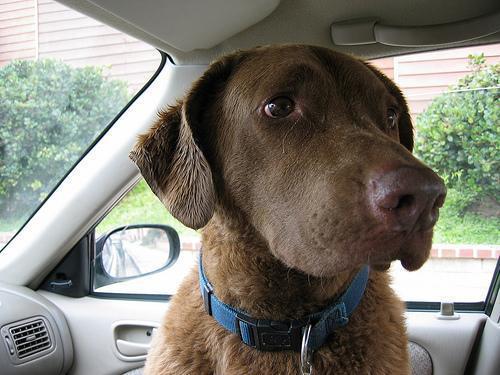
Chesapeake_Bay_retriever